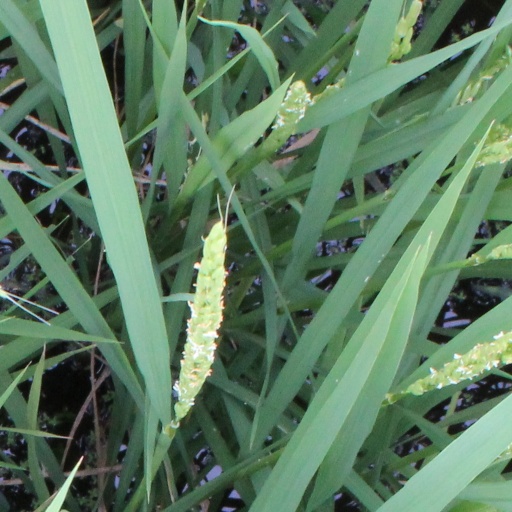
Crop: rice